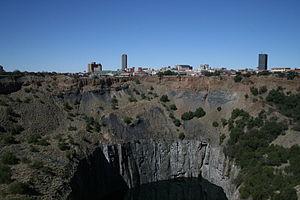
Kimberley est une ville d'Afrique du Sud située à 1 230 mètres d'altitude dans la province du Cap-du-Nord dont elle est le chef-lieu.